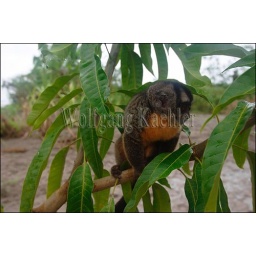
Peru, amazon river basin, near iquitos, maranon river, night owl monkey in tree